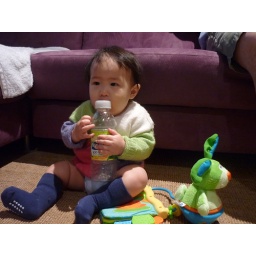
Choosing a plastic bottle over my new toys!